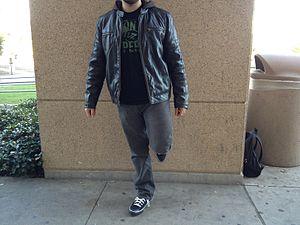
La fracture du calcanéus, aussi connue sous le nom de fracture des amoureux et fracture de Don Juan, est une fracture de l'os calcanéus. Elle est généralement causée par une chute de hauteur quand on atterrit sur ses pieds. Elles représentent environ 2 % de l'ensemble des fractures, mais 60 % des fractures du tarse. Le nom fracture des amoureux dérive du fait qu'un amant, surpris, peut sauter d'une grande hauteur pour tenter d'échapper au conjoint de sa maîtresse.